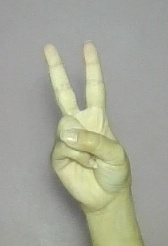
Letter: taa